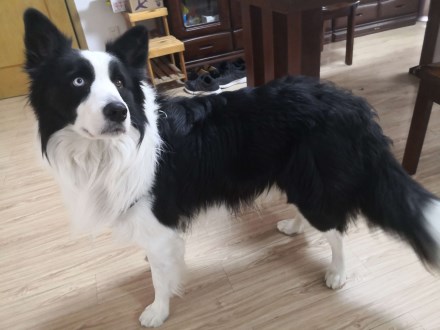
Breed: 2594-n000109-Border_collie